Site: brandenburg
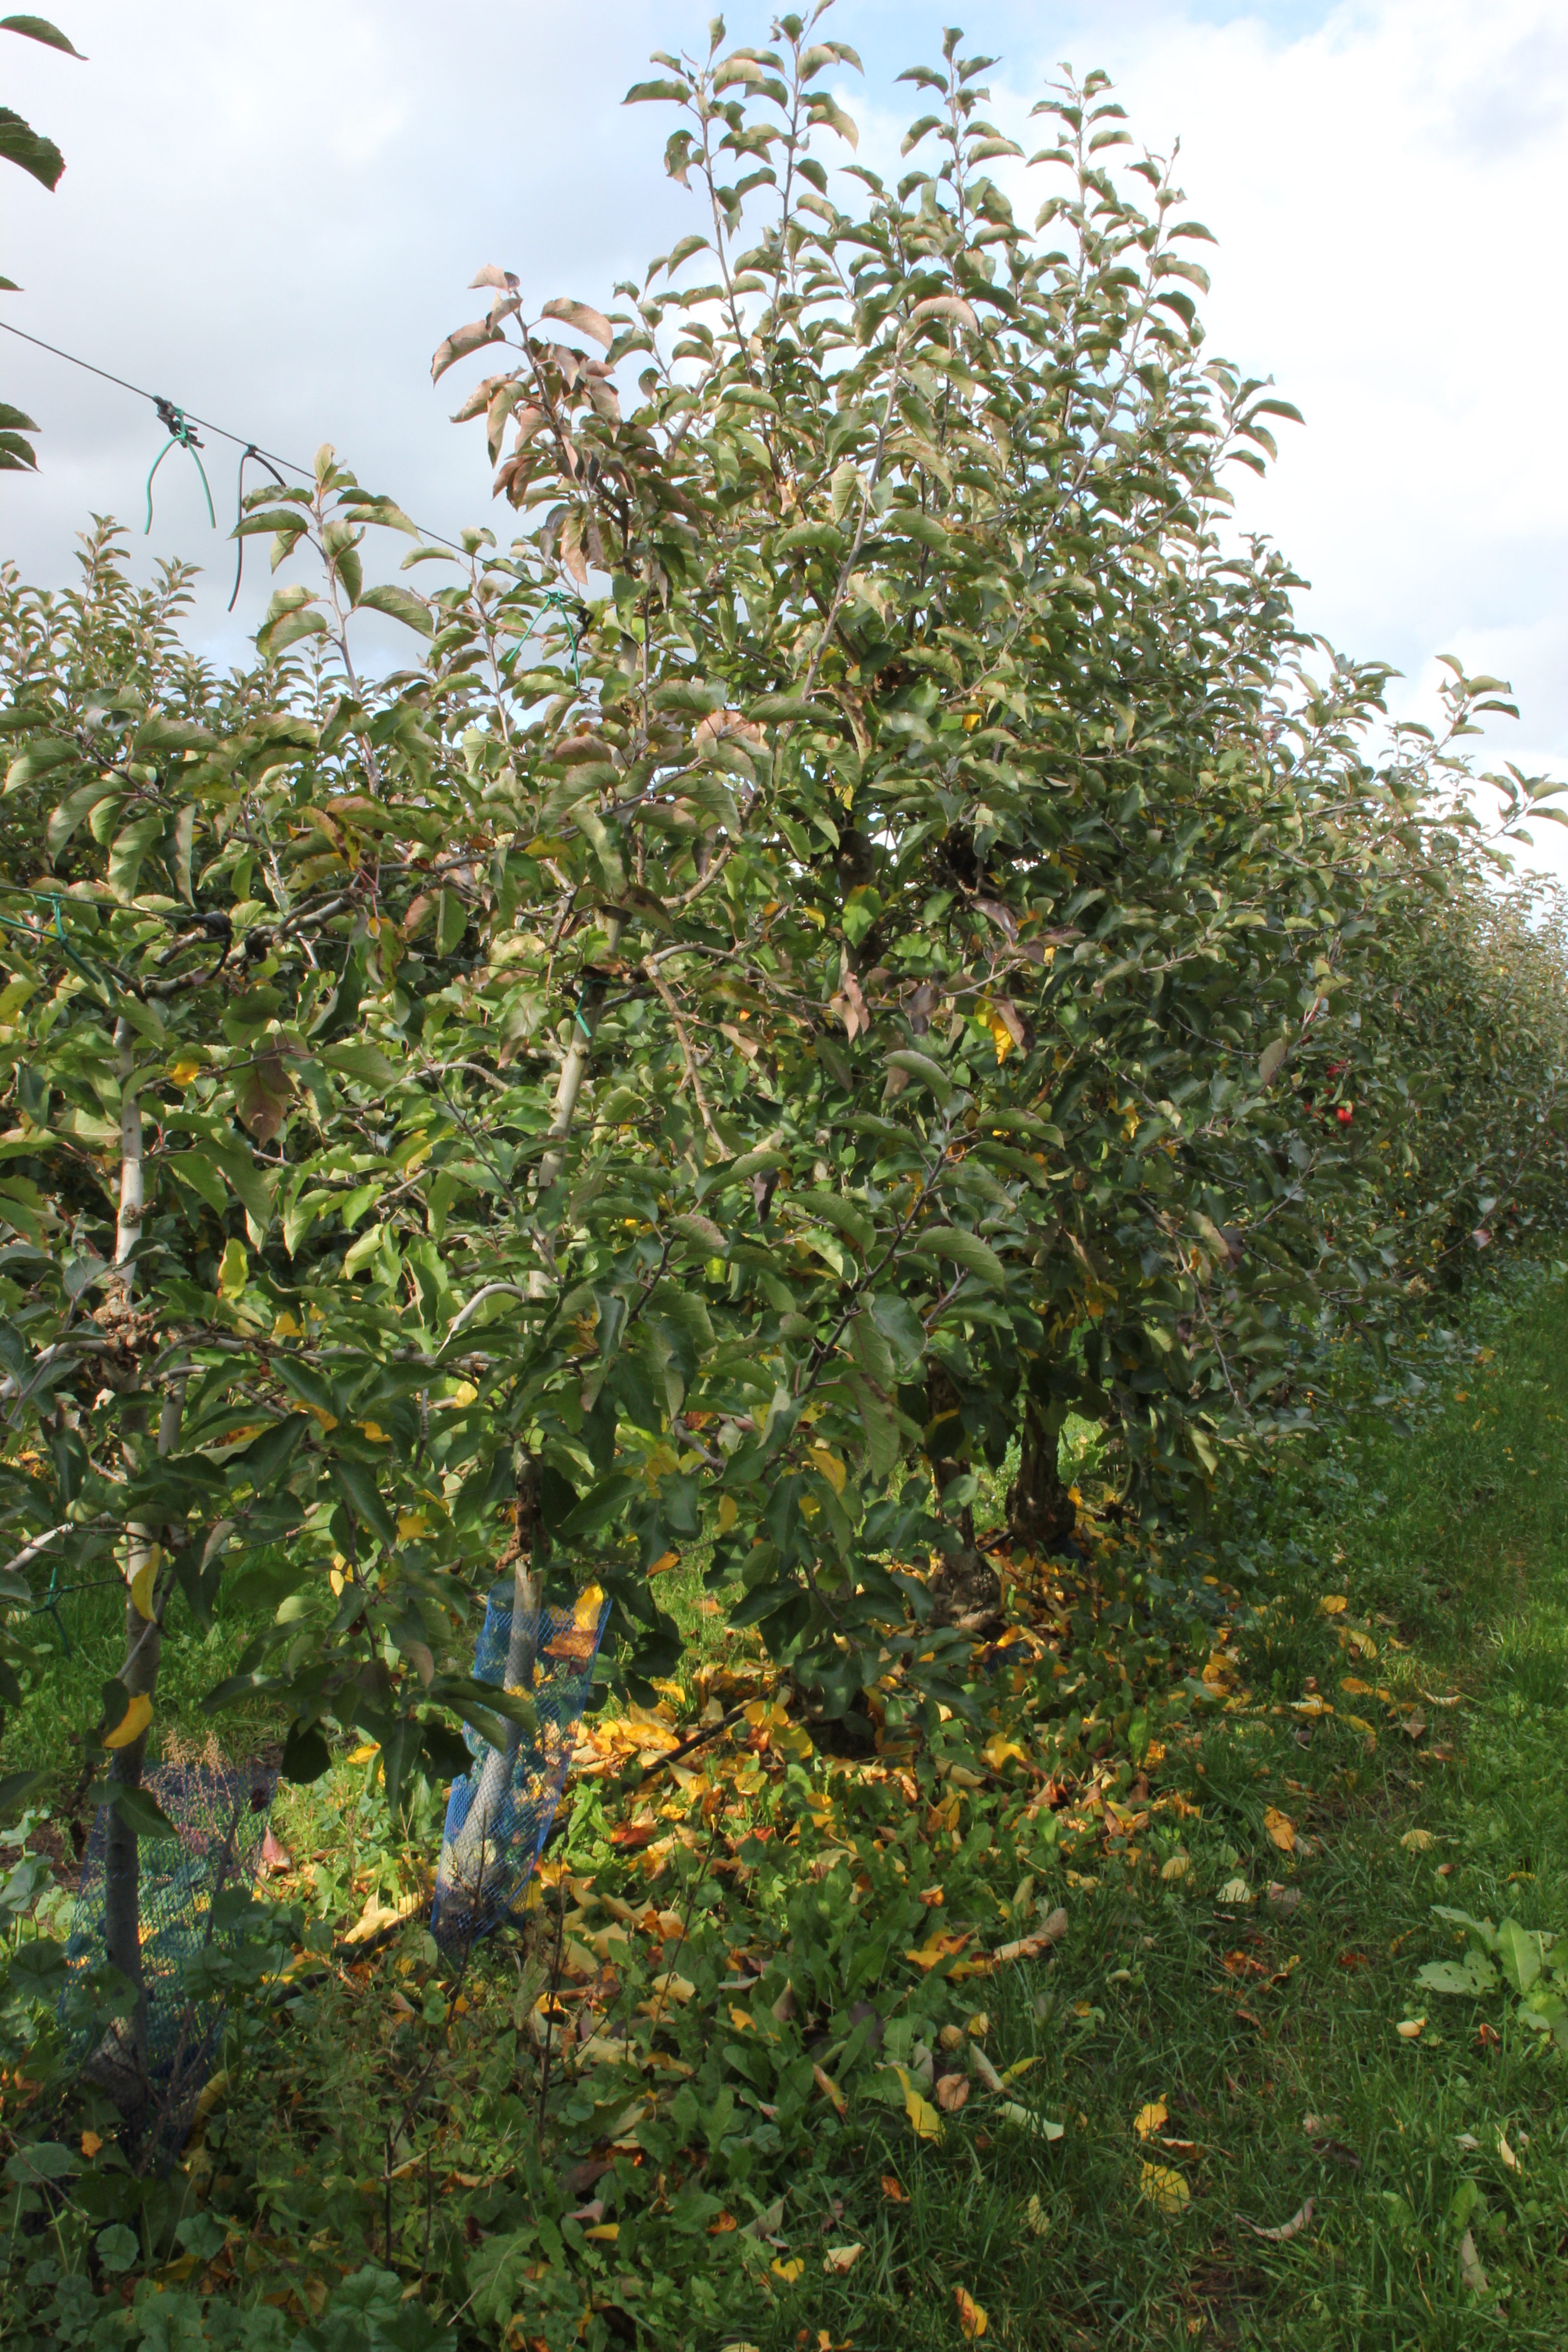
Growth stage (BBCH 91): Senescence, beginning of dormancy